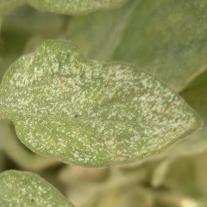
Crop: Tomato
Condition: mite-d